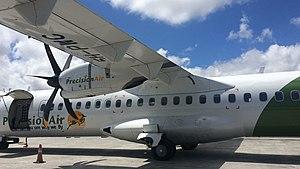
Precision Air est une compagnie aérienne privée de Tanzanie créée en 1993, devenue la principale de Tanzanie.